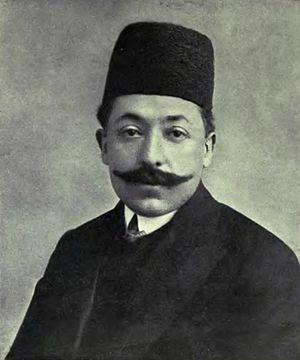
Mirza Ahmad Ghavam, également connu sous le nom de Ghavam os-Saltaneh, né le 2 janvier 1876 - bien que d'autres sources citent 1873 ou 1875 - dans le Gilan et mort le 23 juillet 1955 à Téhéran, est un homme politique iranien. Il fut Premier ministre d'Iran à cinq reprises.